Meigh Goodman

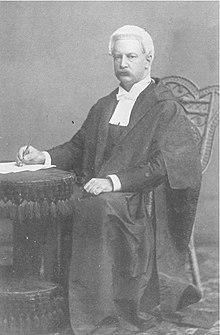
Sir W. Meigh Goodman, Chief Justice of Hong Kong

Sir William Meigh Goodman (1847 – 3 May 1928) was a British lawyer and Judge. He served as Attorney General and Chief Justice of British Honduras and Hong Kong in the late 19th and early 20th Century.